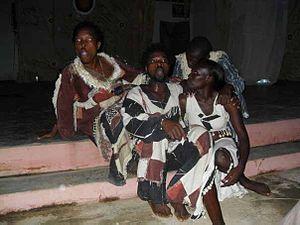
Photographie prise lors du spectacle Timda M'Bala en juillet 2009 à Lomé, Togo.
Kadam-Kadam est une troupe de théâtre résidant au Togo. Elle a été créée en 1998 par le metteur en scène Luc Koubidina Alanda, et a joué dans toute l’Afrique francophone, en Europe et jusqu'aux Caraïbes.